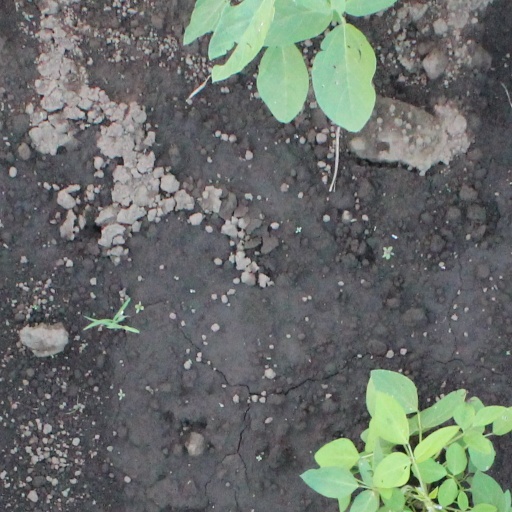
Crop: soybean